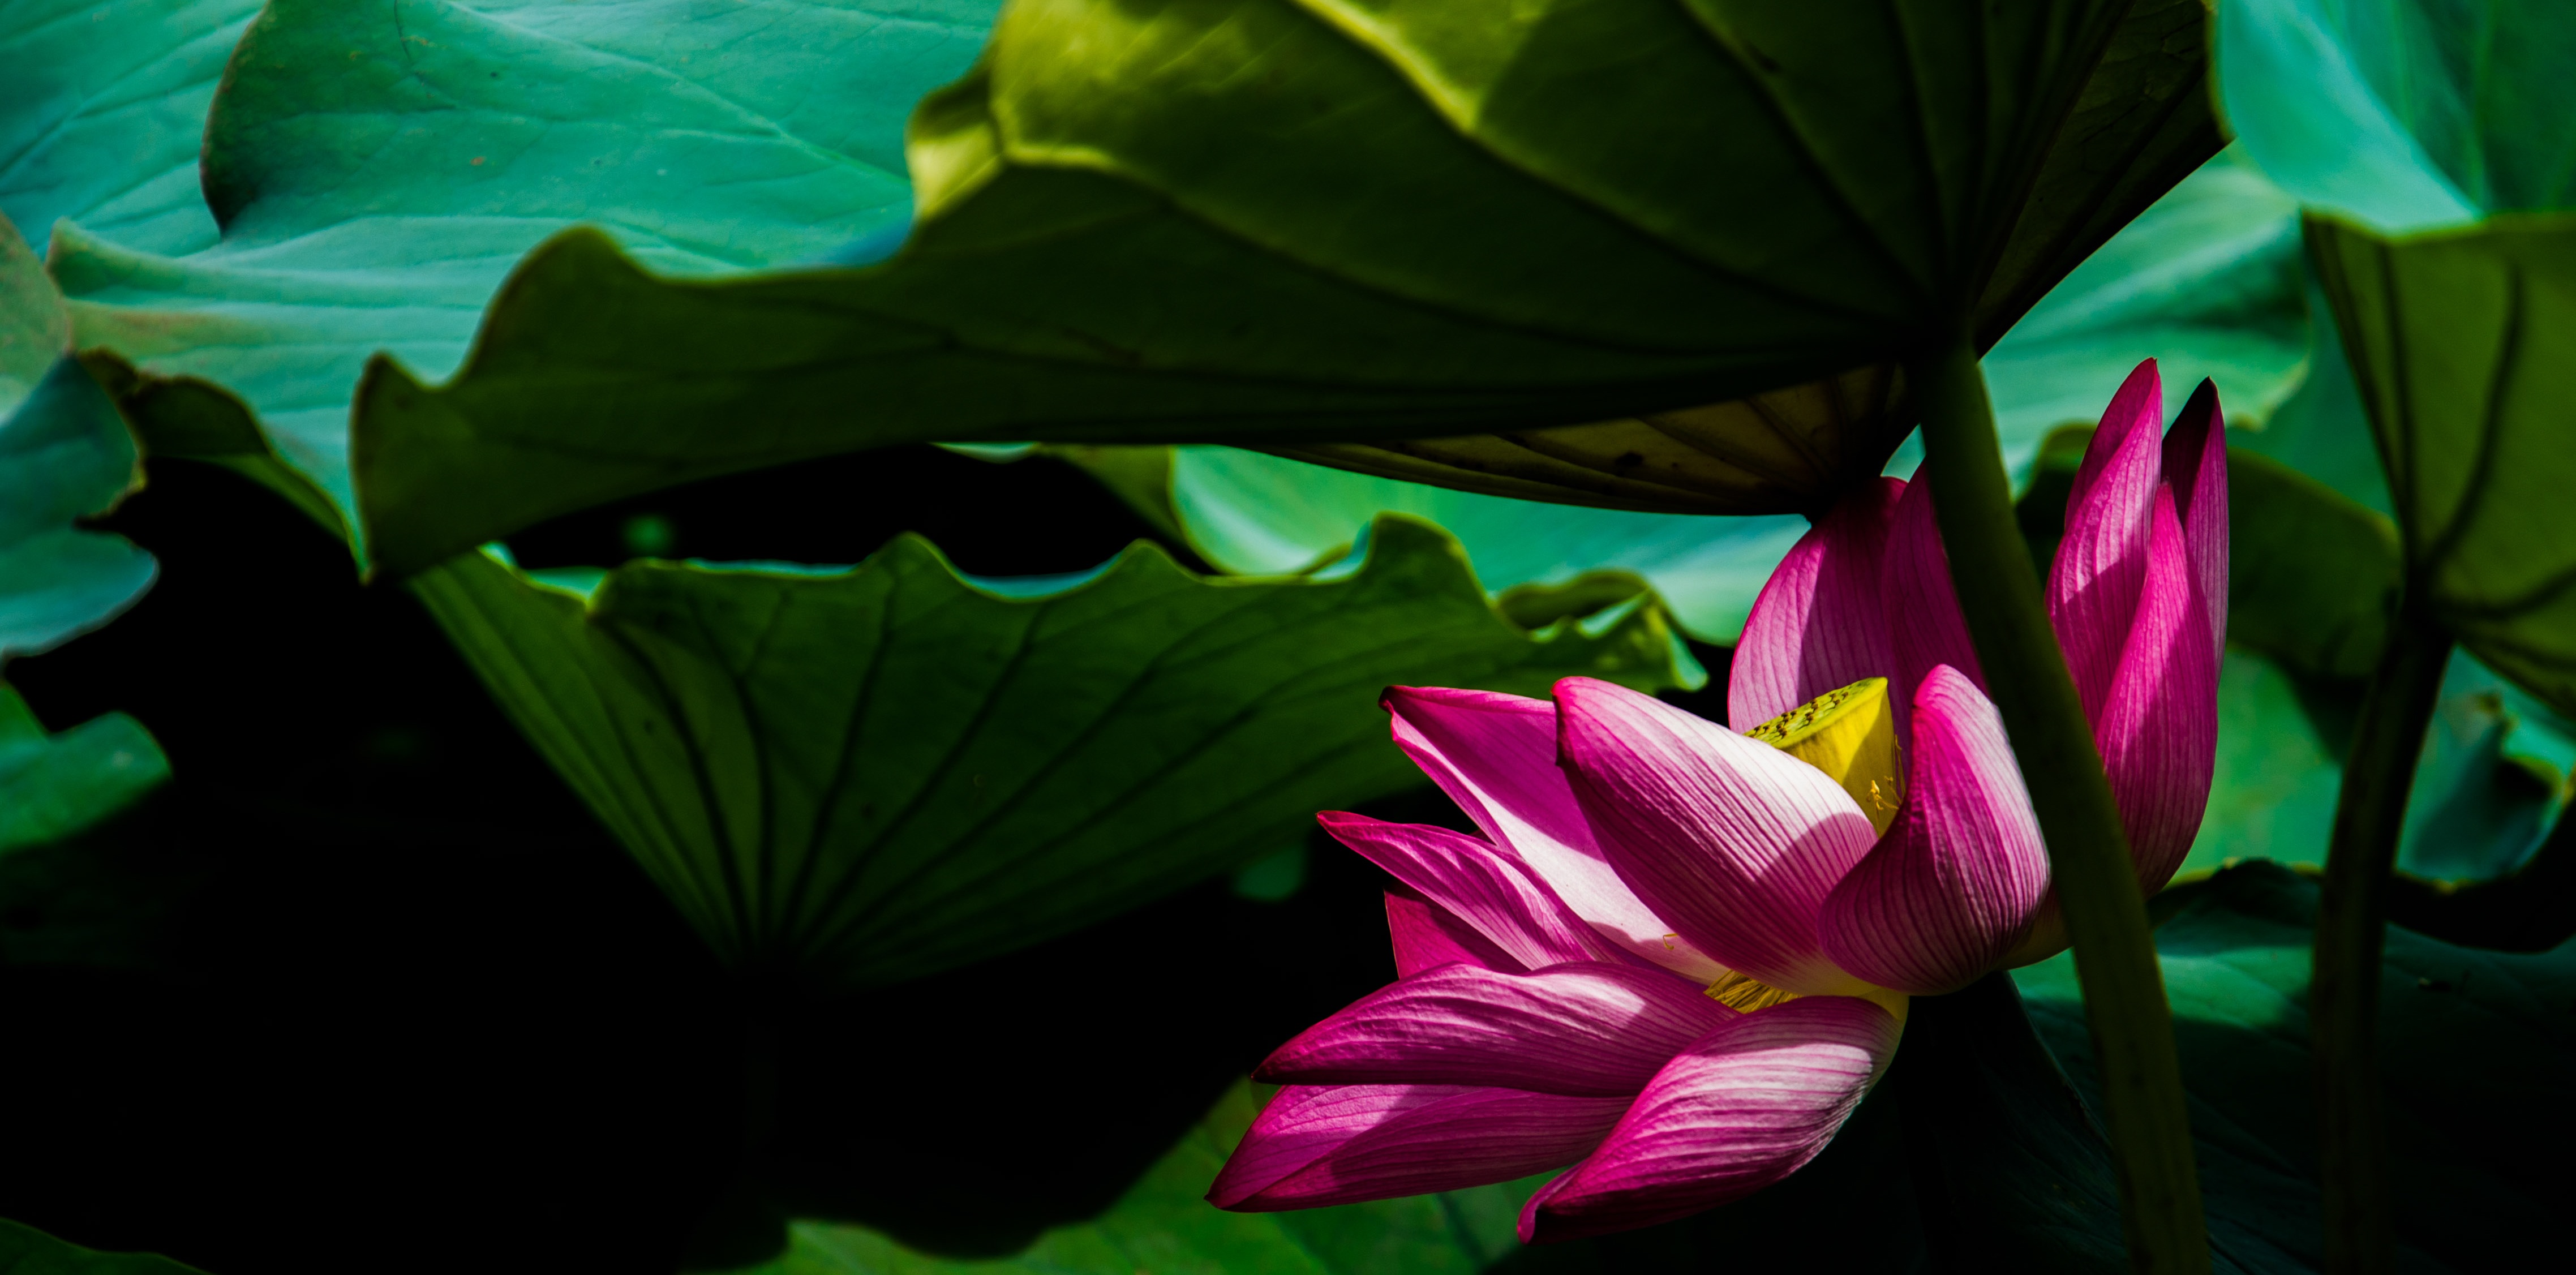
plant, leaf, flower, petal, green, botany, sacred lotus, aquatic plant, flora, vegetation, lotus, macro photography, flowering plant, plant stem, land plant, lotus family, proteales